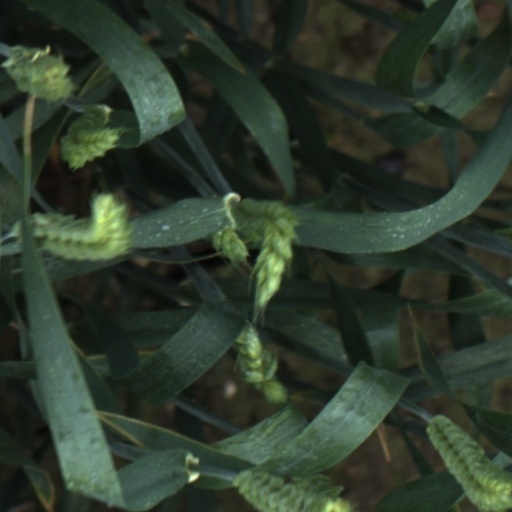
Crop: wheat